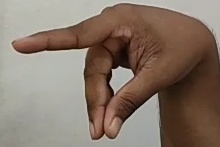
ASL sign: P